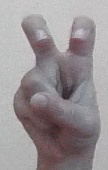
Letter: toot